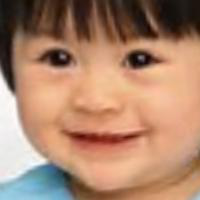
Age group: age 01-10